Jacob Bromwell (company)

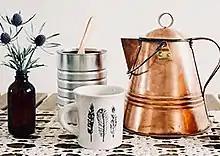
Household Goods

The company remained under the control of the Bromwell family until 1923, when they split the company and sold their interest for an undisclosed amount. The fireplace division of the company was sold to the Gerwe family, who opened a fireplace store named “Bromwell’s” in downtown Cincinnati, Ohio that is still open today. It is now owned by the McClorey family and has been since 2005. The housewares manufacturing portion of the company was sold to Leigh Products, Inc., a now defunct conglomerate holding company, and was renamed Bromwell Industries. Under the ownership of Leigh Products, Inc., the company was relocated to a 4-story building at 601 North Carroll Avenue in Michigan City, Indiana where it remained until 2010.